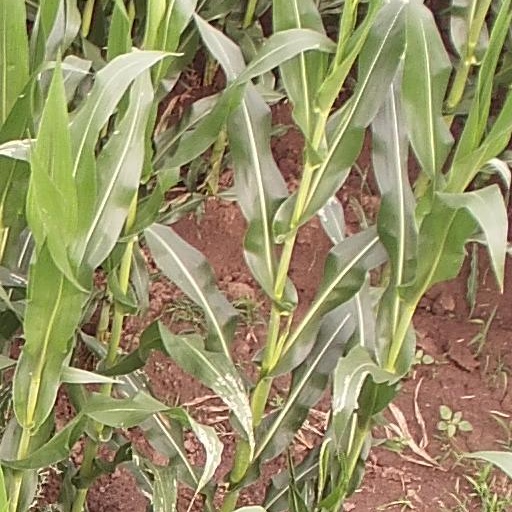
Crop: maize; corn